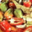
Label: sweet_pepper